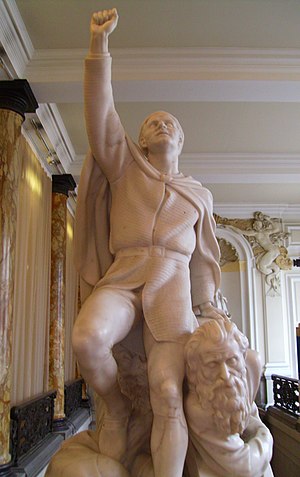
Llywelyn ap Gruffudd
Statue af Llywelyn ap Gruffudd i Cardiff City Hall.
Llywelyn ap Gruffudd, Llywelyn ap Gruffydd eller Llywelyn den sidste, var prins af Wales fra 1258 til sin død ved Cilmeri i 1282. Han var søn af Gruffudd ap Llywelyn Fawr og barnebarn af Llywelyn den Store og den sidste uafhængige prins af Wales før Edvard 1. af Englands erobring.